Beaumont House

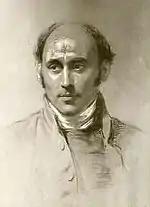
1847 portrait painting of Bishop Augustus Short.

Short expressed his interest in residing in Beaumont, and was wealthy enough to buy a large allotment of land off the current landowner, Davenport. Between 1849 and 1851, he had Beaumont House designed and built on a large allotment at the end of Glynburn Road, a major road which serviced the suburb of Beaumont, and linked to more major roads running west into the city of Adelaide along the Adelaide Plains. The Beaumont House estate was given the name 'Claremont' by Short. The location, in the foothills of the Mount Lofty Ranges, was chosen to catch the cool breezes coming from the sea across the Adelaide Plains.